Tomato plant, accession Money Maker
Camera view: vertical (180 deg); turntable rotation: 300 degrees
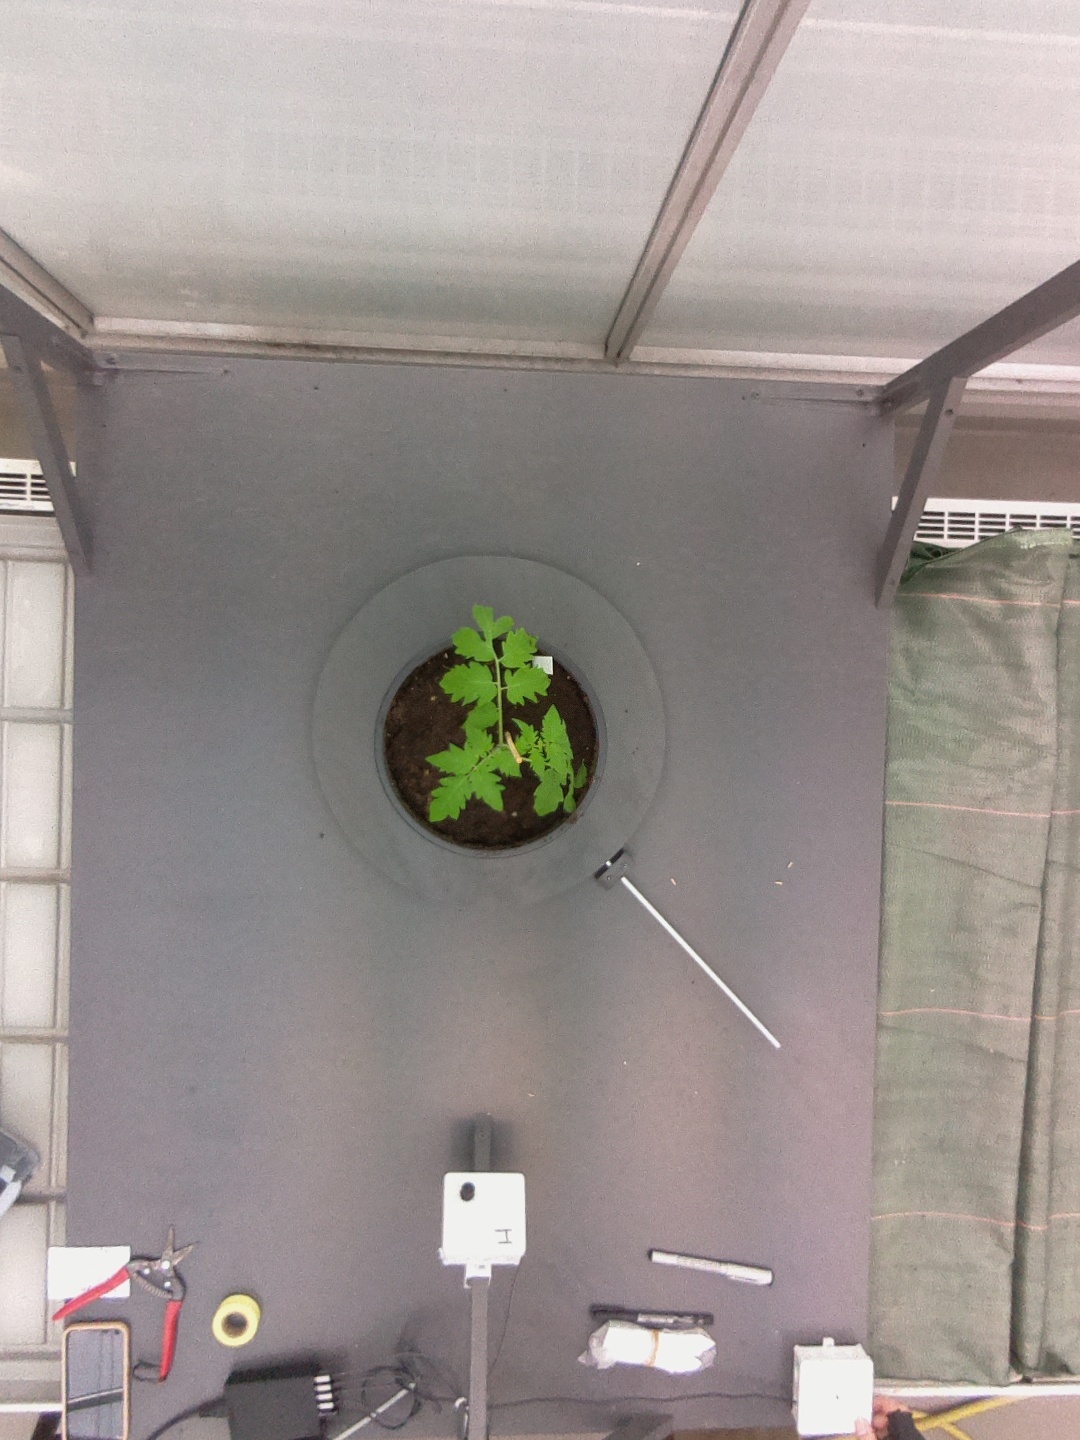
BBCH growth stage 13: 6 of true leaves visible